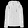
Label: Coat